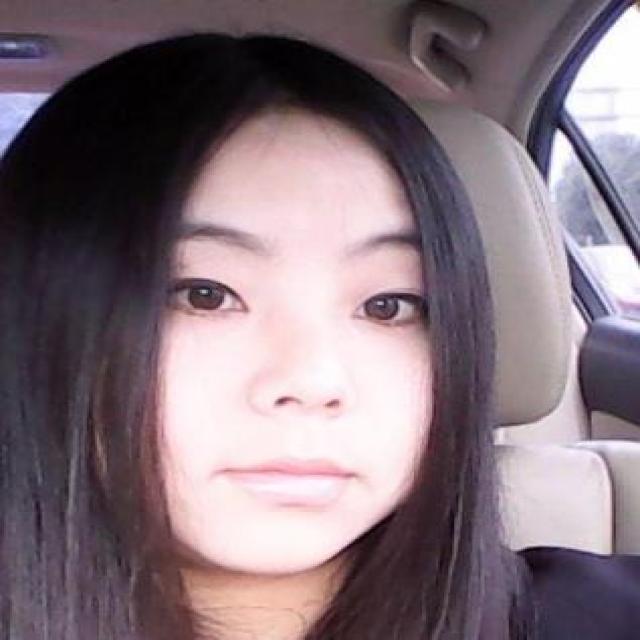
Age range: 21-44